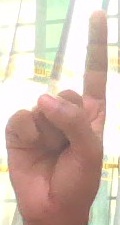
ASL sign: 1